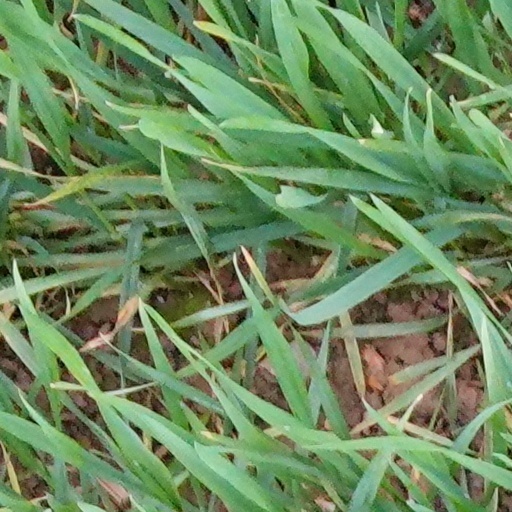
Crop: wheat